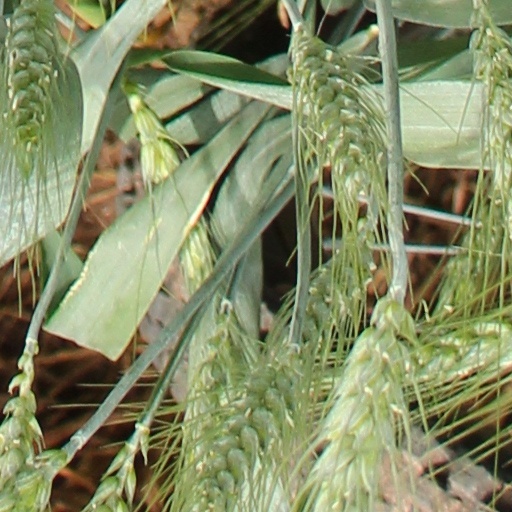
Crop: wheat